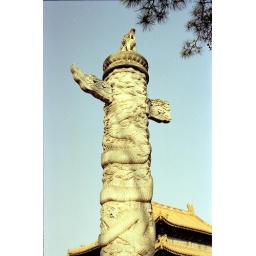
A dragon clinchs to the pillar amid flying clouds contrasting the golden roofs of Memorial Pavilion in the background.